Ronald J. Garan Jr.

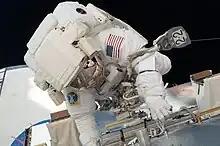
Garan participates in the first spacewalk of the STS-124 mission.

Selected as a pilot by NASA in July 2000, Colonel Garan reported for training in August 2000. Following the completion of two years of training and evaluation, he was assigned technical duties in the Astronaut Office Station and Shuttle Operations Branches.